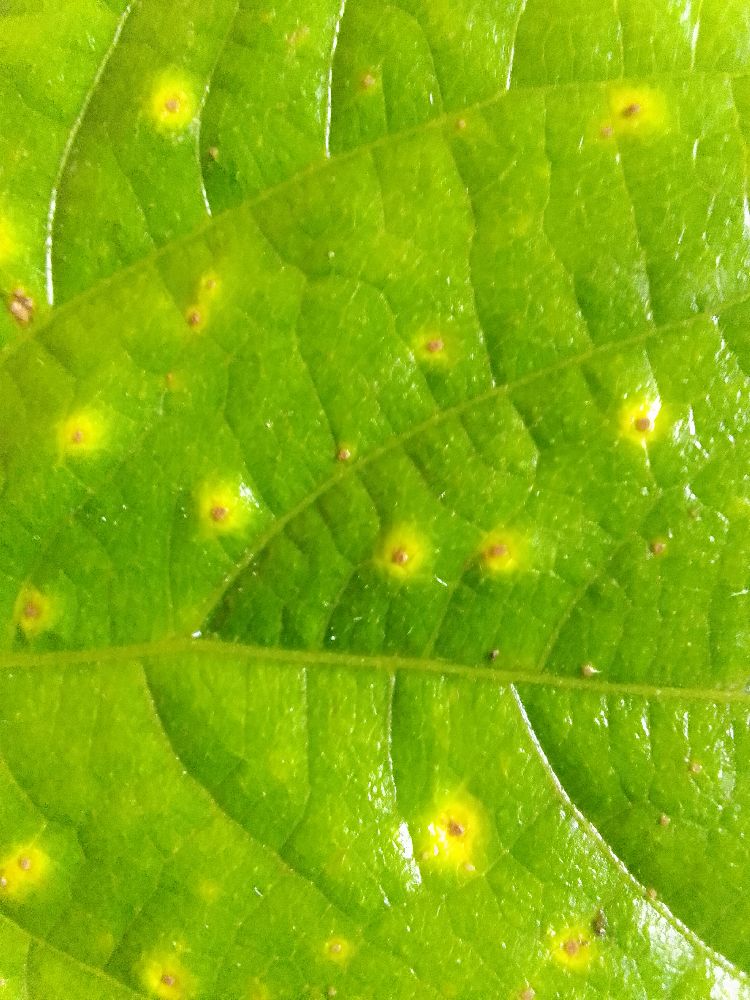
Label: rust